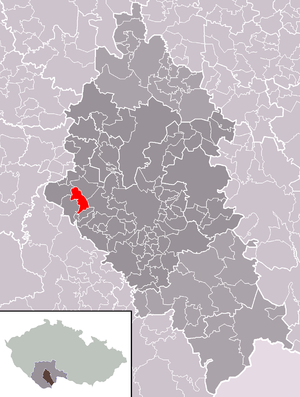
Čakov est une commune du district de České Budějovice, dans la région de Bohême-du-Sud, en République tchèque. Sa population s'élevait à 295 habitants en 2020.